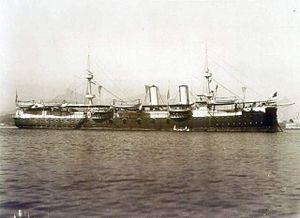
Marc Ferrez est un photographe brésilien, un des plus grands de son temps.
Un croiseur est un navire de guerre. Depuis le début des années 1990 et la mise hors service de tous les cuirassés, c'est le plus puissant et le plus grand des bâtiments de combat, exception faite des porte-avions.